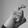
ASL letter: X